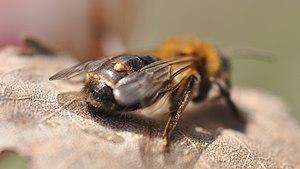
Andrena nitida est une espèce d'abeilles solitaire de la famille des Andrenidae, du genre Andrena. Elle est parfois appelée andrène limpide.